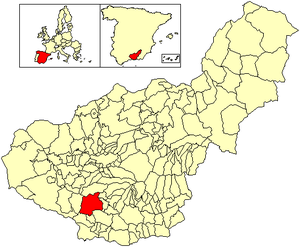
Albuñuelas est une municipalité d'Espagne de la province de Grenade, Communauté autonome d'Andalousie.